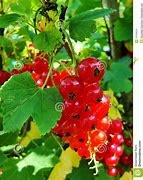
Label: redcurrant